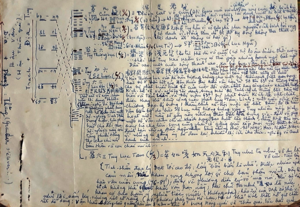
Hà Lạc 2
L'horoscope vietnamien est une étude de prédiction du destin d'un individu à travers les astres des douze maisons, qui permet d'en savoir plus sur sa physionomie, son caractère, sa carrière, sa famille, ainsi que l'ensemble des éléments de sa vie. Il est très prisé par la plupart des classes sociales vietnamiennes qui cherchent souvent à connaitre les prédictions sur leurs sorts. Dans le Tử Vi, on peut déterminer les événements favorables ou défavorables en fixant les termes de dix ans, d'un an, d'un mois, d'un jour et d'une heure. Le Hà Lạc du Yi King est un niveau plus élevé du Tử Vi. L'horoscope vietnamien est plus ou moins influencé par les deux horoscopes occidentaux ou chinois.